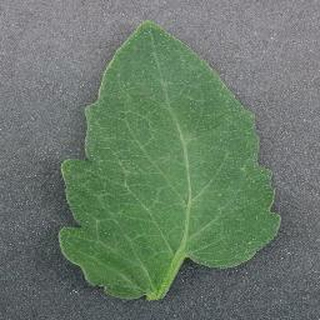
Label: healthy_tomato